Aapo Halme

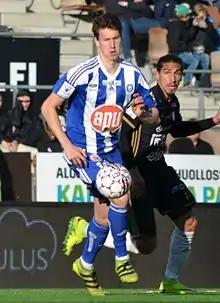
Halme with HJK with 2017

Aapo Ilmari Halme (born 22 May 1998) is a Finnish professional footballer who most recently played as a centre-back for Veikkausliiga club HJK. He has also represented the Finland national under-21 football team from 2017 to 2020. Halme was born in Helsinki, Finland. He began his senior club career playing for Honka, before signing with HJK Helsinki at age 17 in 2015. He would go on to win the 2017 Veikkausliiga and 2016–17 Finnish Cup.